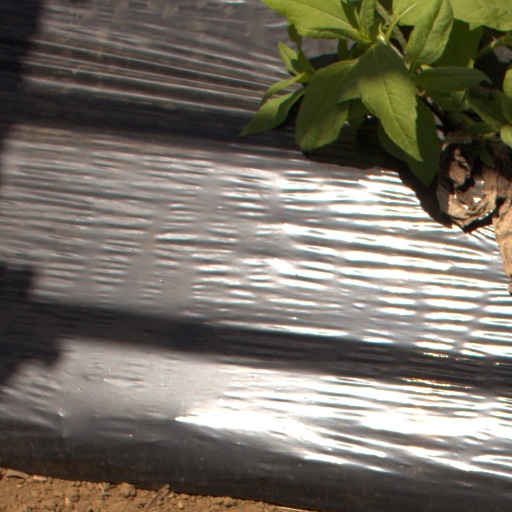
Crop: Jerusalem artichoke